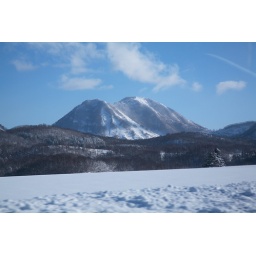
The mountain in this side is Mt. Sorioiyama, and the one in the interior is Mt. Shiribetsudake. They're seen from car window.